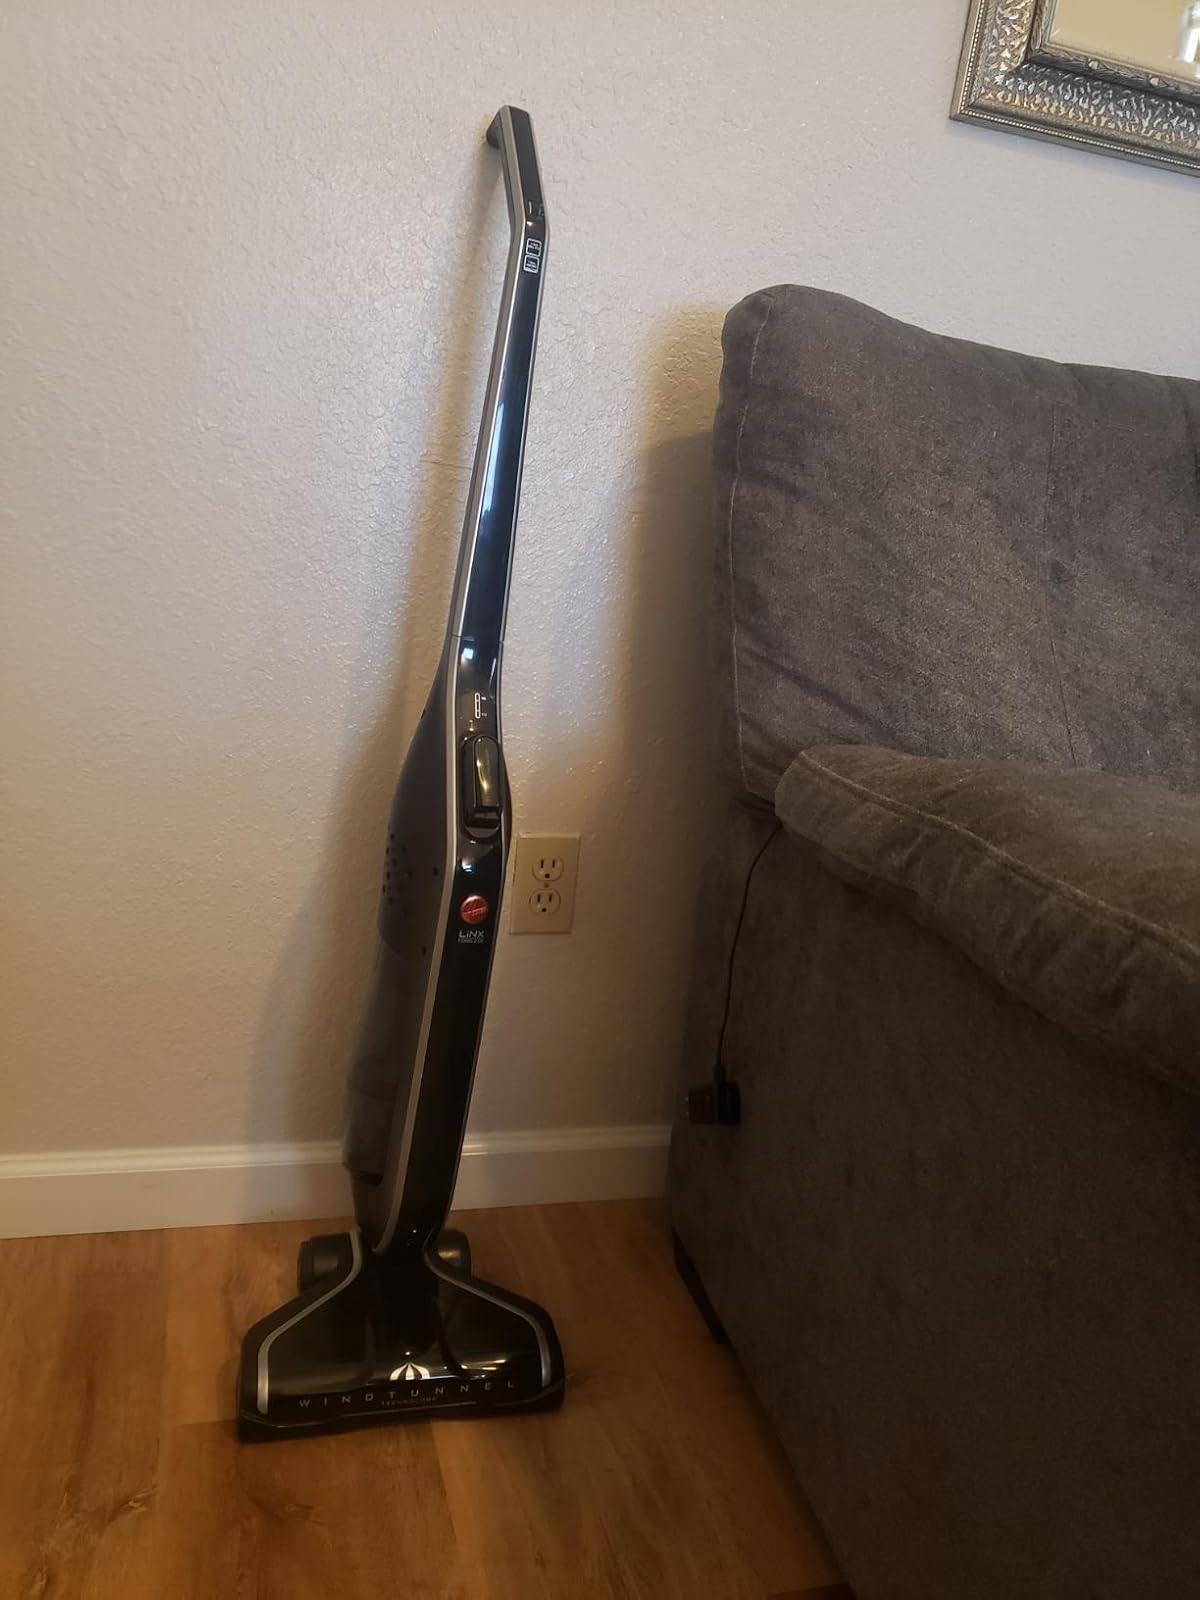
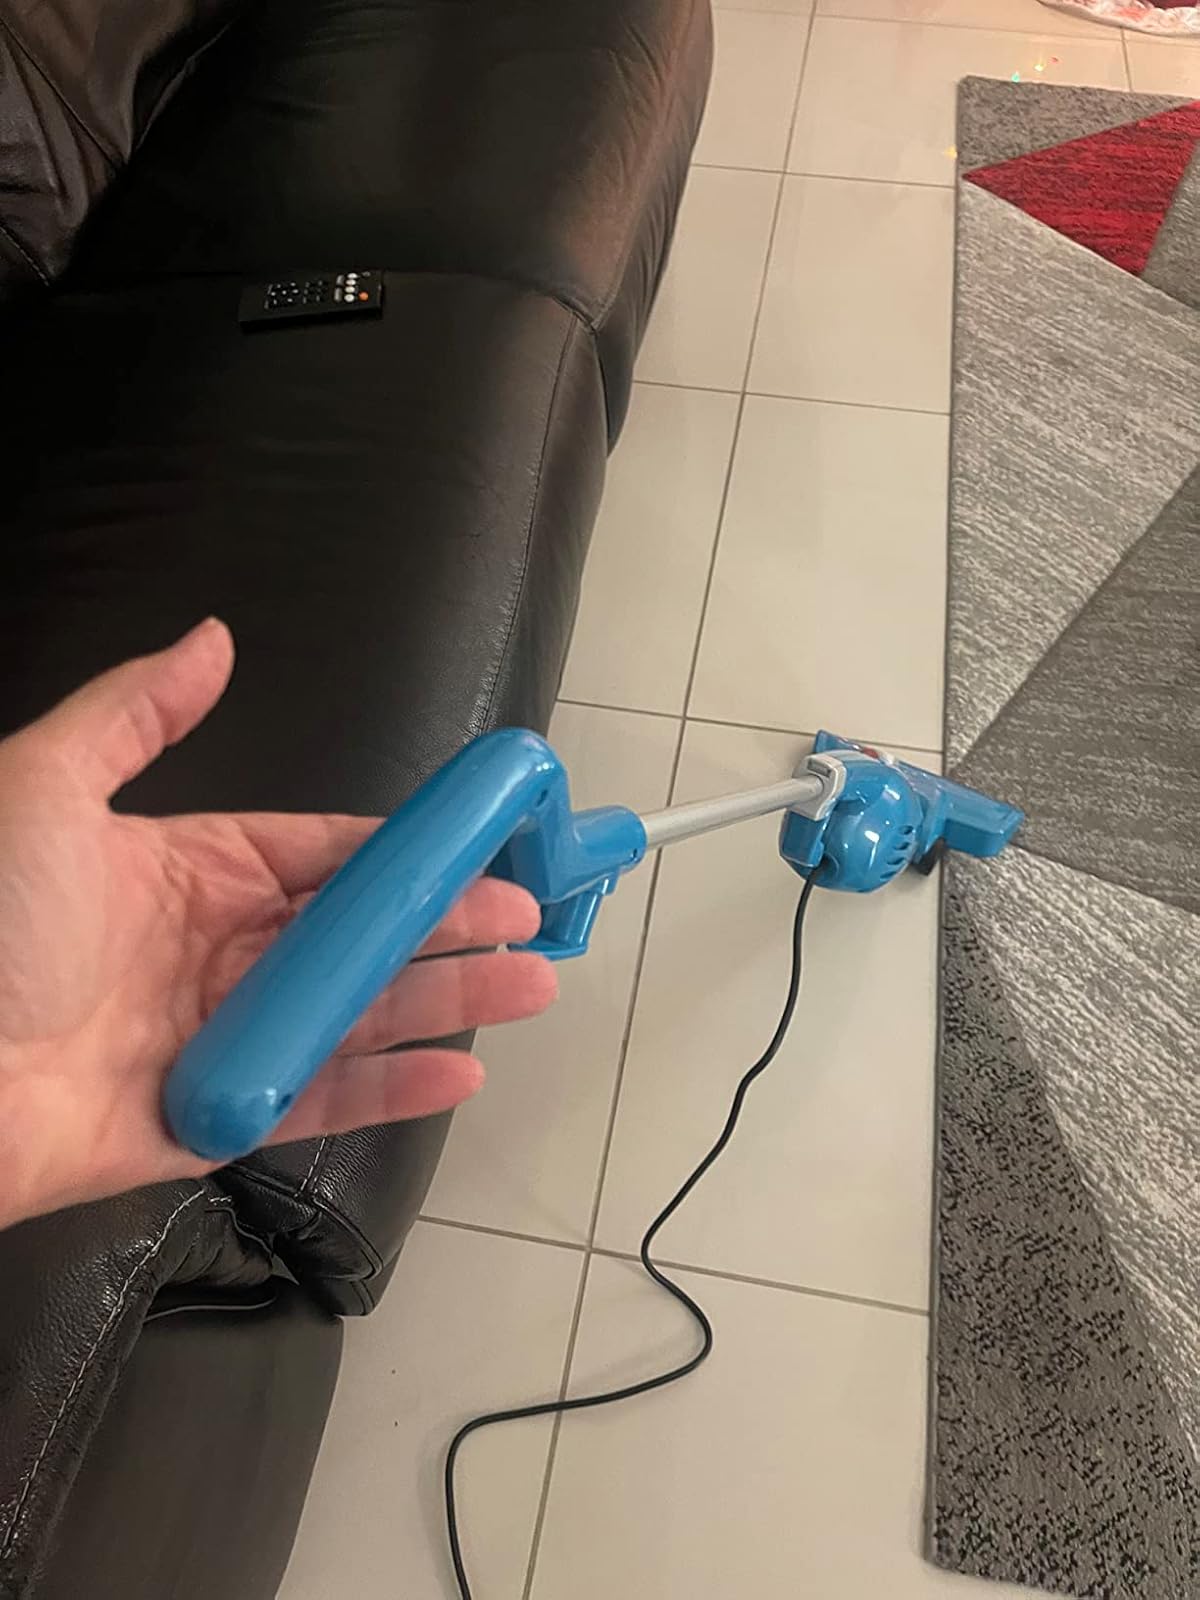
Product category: items_vacuum
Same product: no